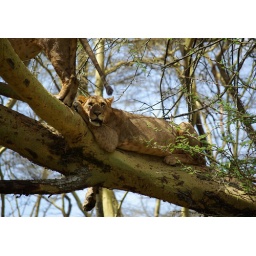
Nakuru lion asleep in tree